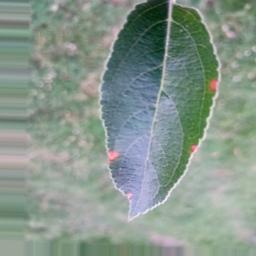
Label: Alternaria